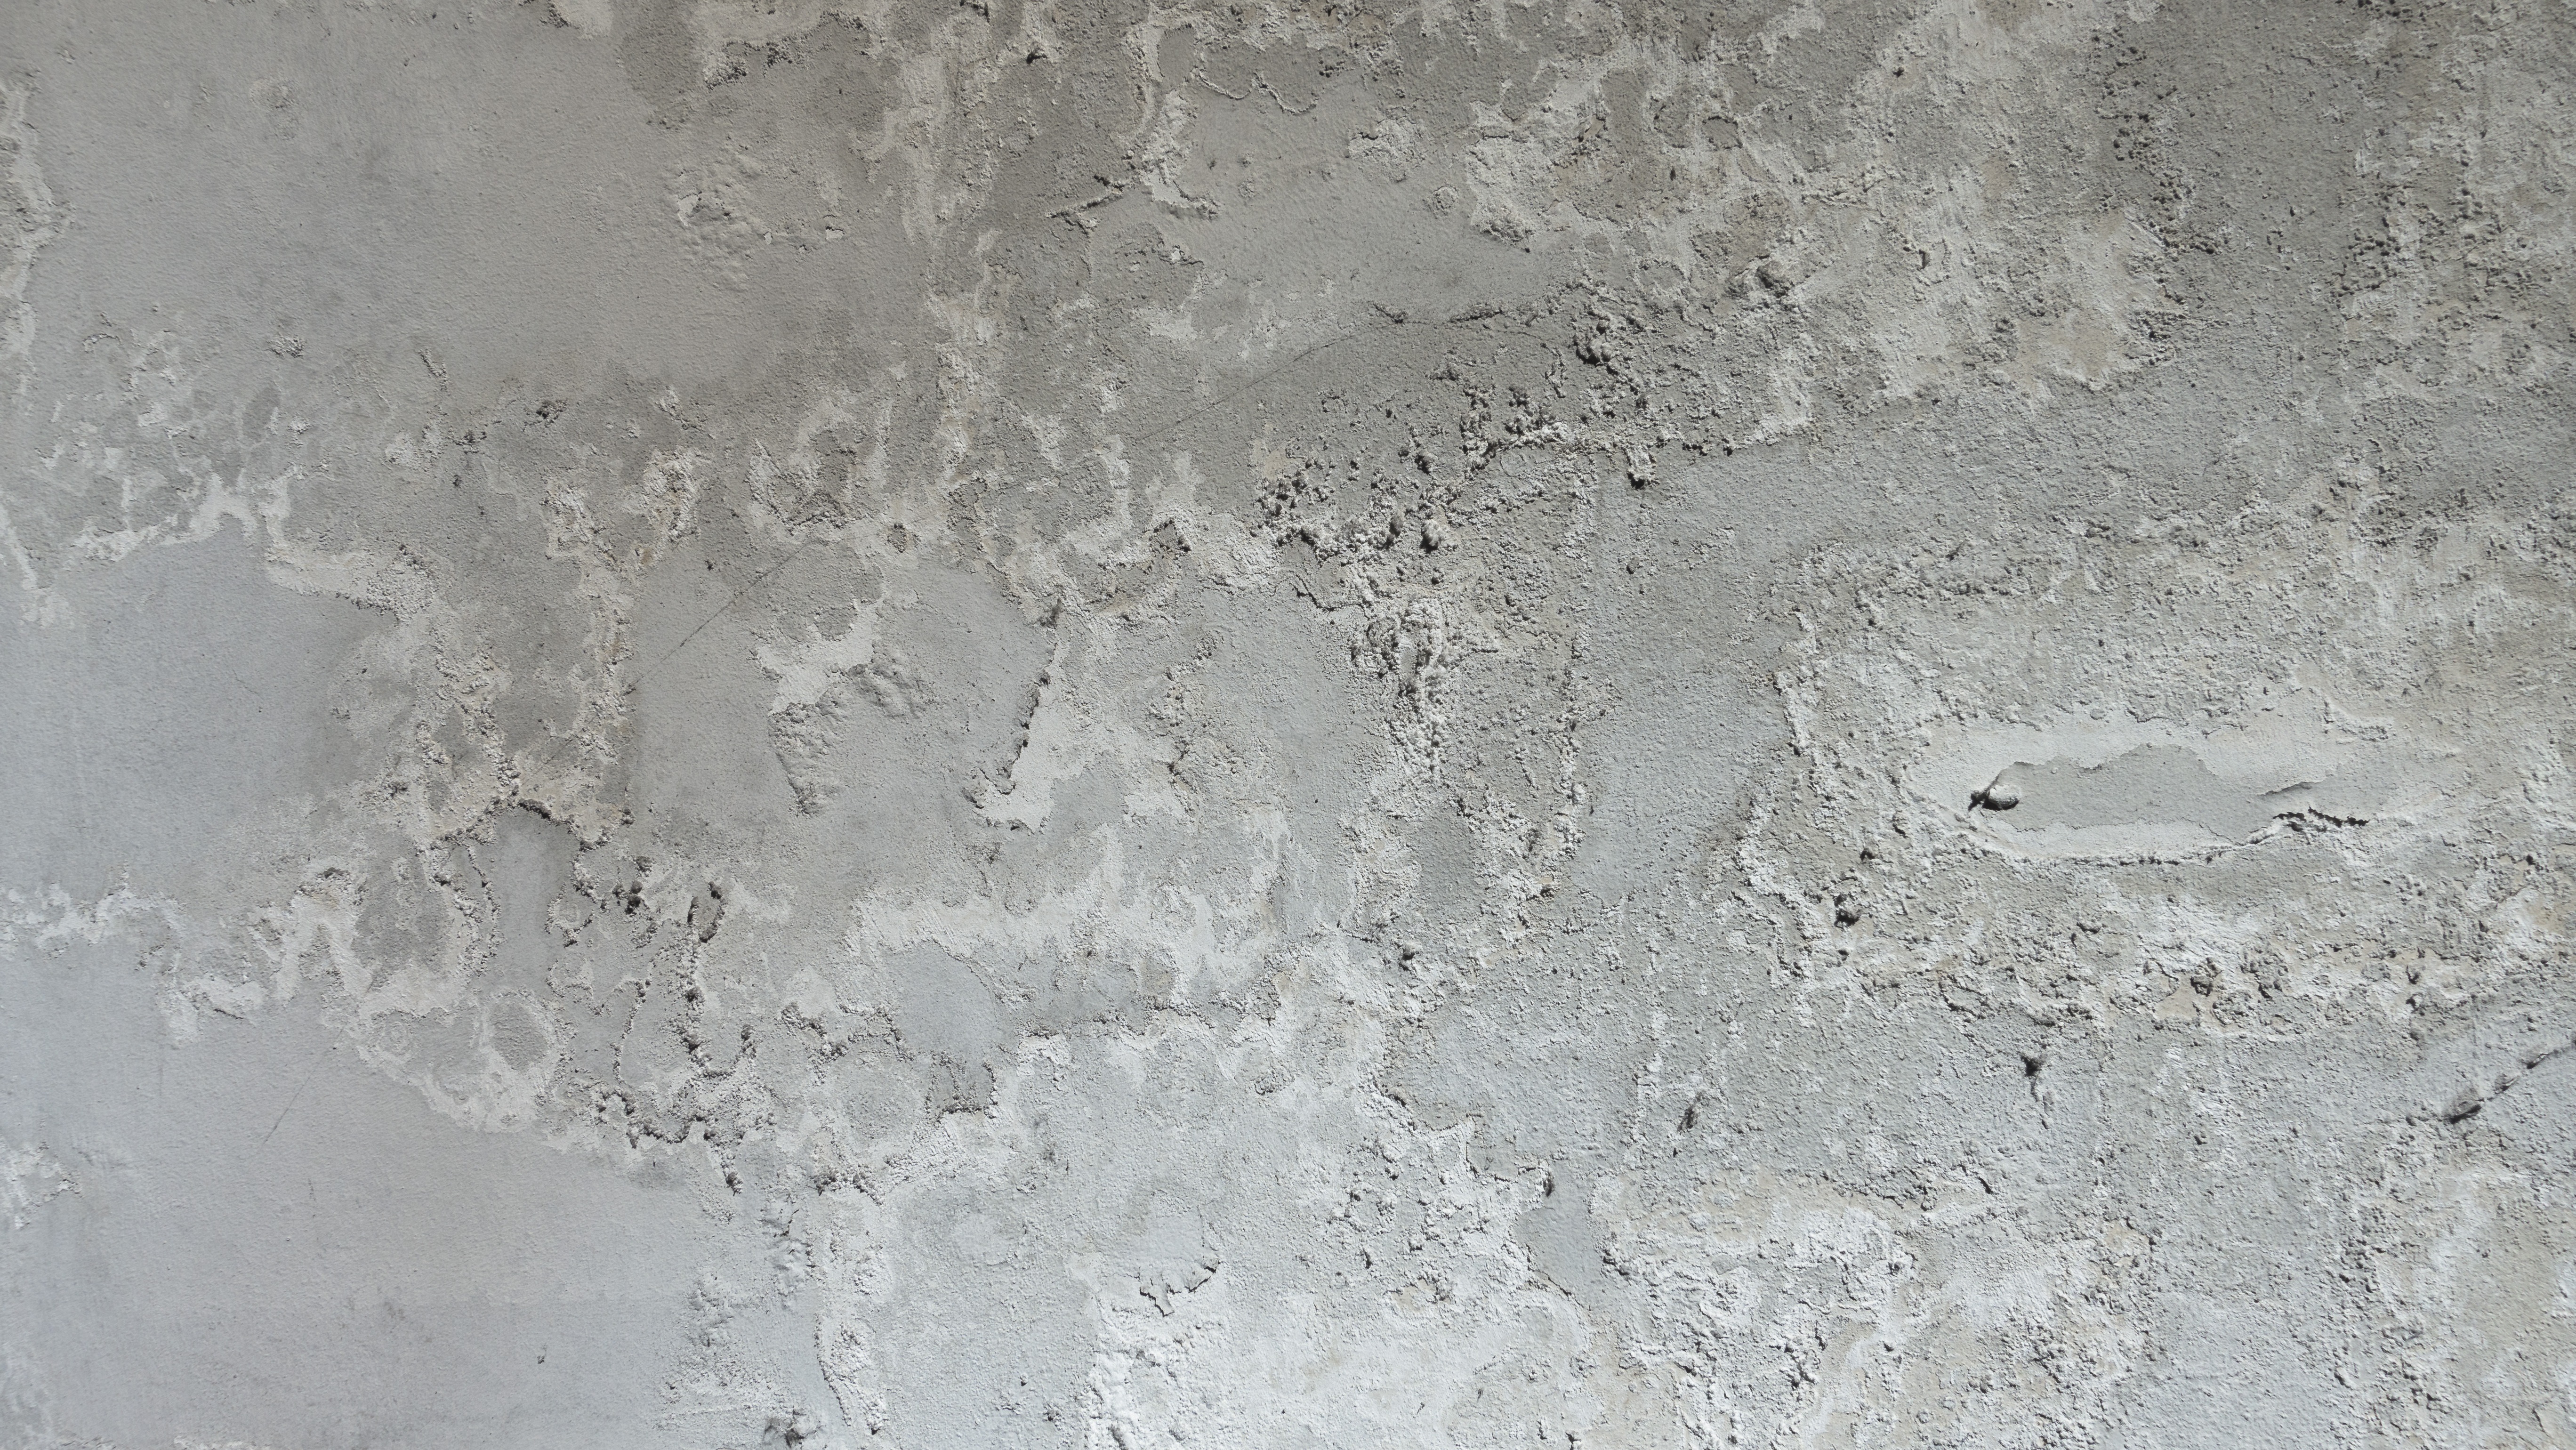
grungy, texture, floor, wall, paint, tile, dirty, grunge, material, background, design, stained, aged, plaster, flooring, road surface, backgrounds and textures, backgrounds textures, textured backgrounds